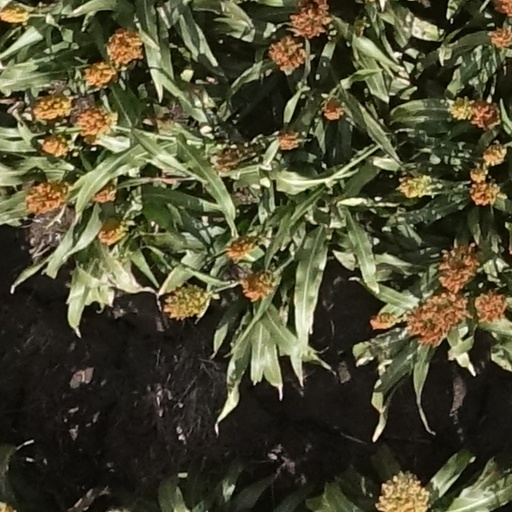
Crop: sorghum